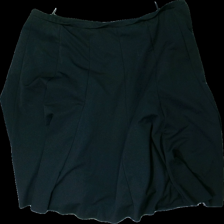
View: back
Type: Skirt
Category: Ladies
Brand: Missing
Colors: Black
Material: 100% polyester
Cut: Regular
Season: All
Damage: loose/warped waistband
Damage location: top center
Price range: <50
Recommended usage: Export
Comment: loose/warped waistband